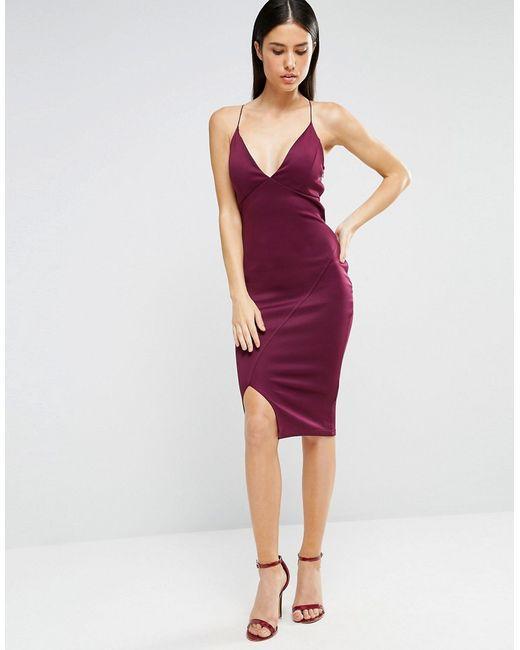
Kastanienbraunes Kleid mit tiefem Ausschnitt und Spaghettiträgern, Party- und Abendgarderobe